Six-wheel drive

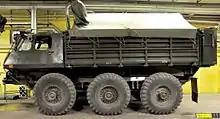
6-wheel British-manufactured military Alvis Stalwart 6×6 with three evenly spaced axles and full-time 6x6 H-drive

When such a vehicle only has six wheels by definition all are driven. When it has ten—with two pairs of ganged "dual" wheels on each rear axle as on a GMC CCKW—all are also driven but the 6×6 designation remains. For most military applications where traction and mobility are considered more important than payload capability, single wheels on each axle (often referred to as super singles) are the norm.